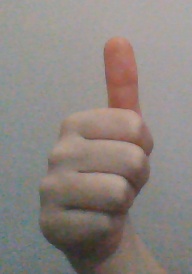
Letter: aleff